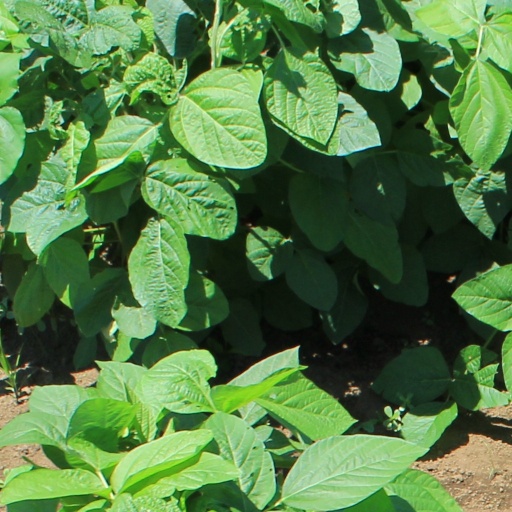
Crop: soybean